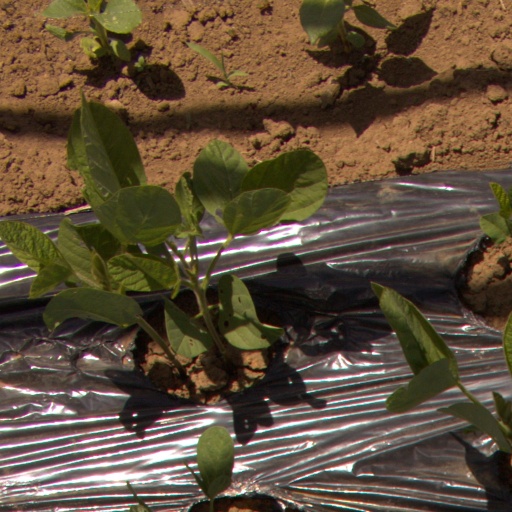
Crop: Jerusalem artichoke